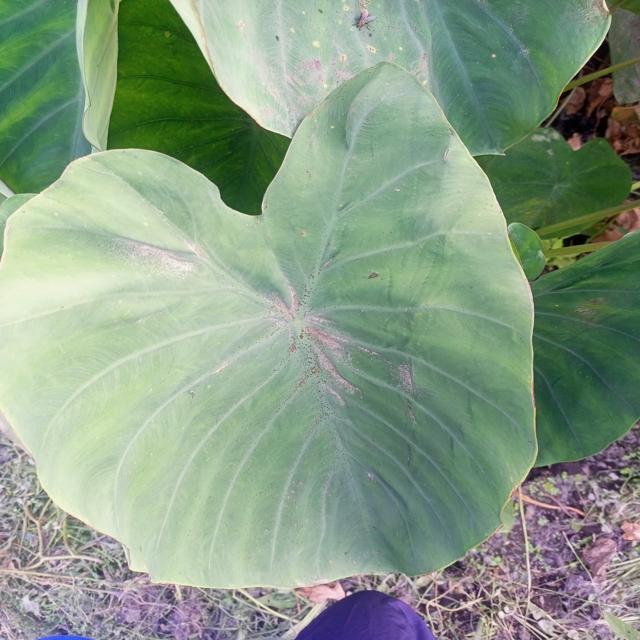
Label: Early_Blight